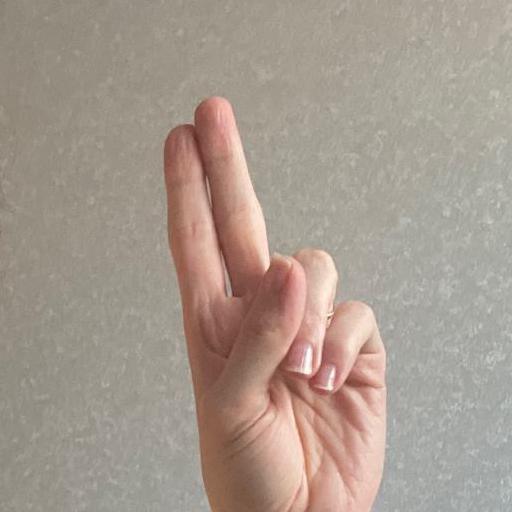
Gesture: two_up